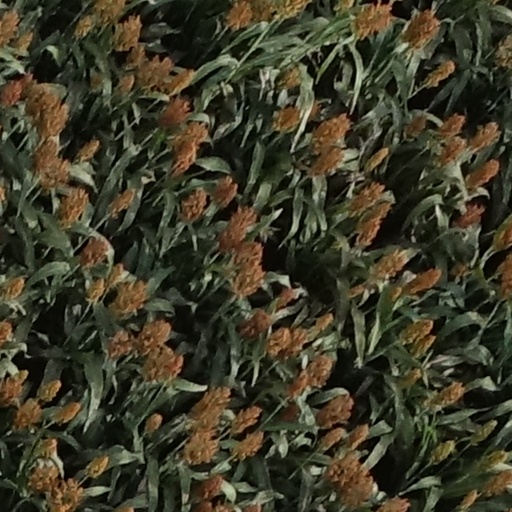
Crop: sorghum